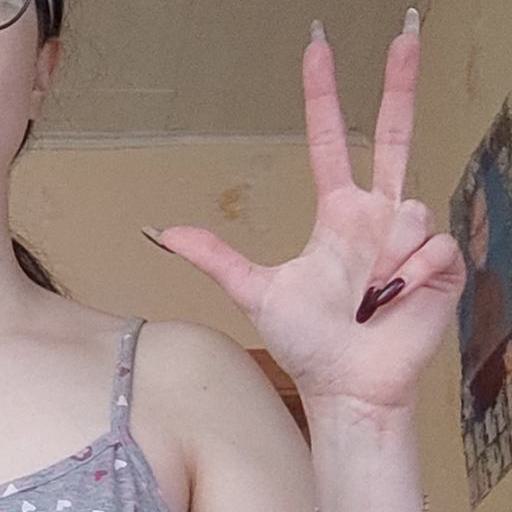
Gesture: three2